BL 9.2-inch Mk I – VII naval gun

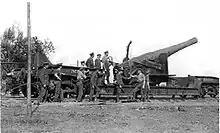

From 1915 onwards Elswick adapted a small number of Mk III, Mk IV and Mk VI guns, and mounted them on railway truck mountings for service on the Western Front in France and Belgium.